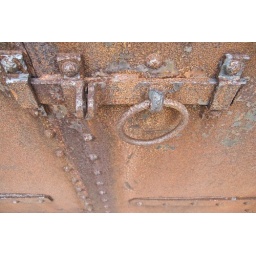
An old and rusty door latch at the Fort Stark site near Portsmouth, NH.